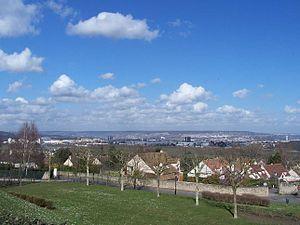
Vue générale de Poissy (Yvelines, France) depuis les hauteurs de Chambourcy
Poissy est une commune française du département des Yvelines en région Île-de-France.